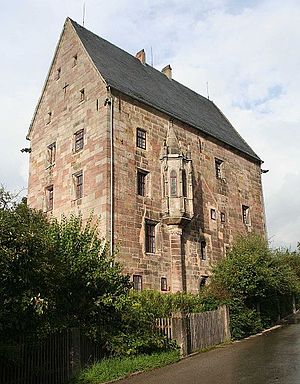
Rödental
Prälatur i klosteret i Mönchröden
Rödental er en by i Landkreis Coburg i Regierungsbezirk Oberfranken i den tyske delstat Bayern. Den ligger cirka syv kilometer nordøst for Coburg.